Stephen Ewart

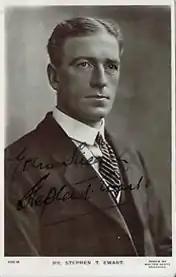
Postcard

Stephen Ewart (born 13 March 1869 – died 1953) was a British actor who was also credited as Stephen T. Ewart. His stage work included playing Tristan l'Hermite in the original London production of "The Vagabond King" at the Winter Garden Theatre, in 1927.